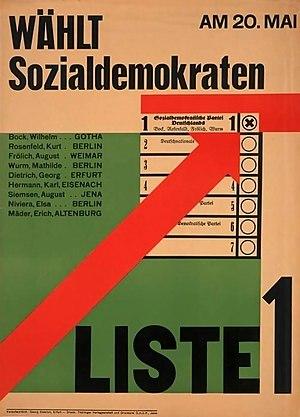
Friedrich Louis Wilhelm Bock, né le 28 avril 1846 à Großbreitenbach et mort le 22 juin 1931 à Bad Sulzbach est un homme politique social-démocrate et syndicaliste allemand.